Friedrich Wilhelm (1826)

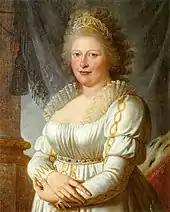
Queen Charlotte.

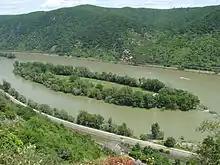
Das wilde Gefähr is top left of the island

In August 1825 the NSM had launched , with which NSM demonstrated the possibilities of steam navigation south of Cologne. On 17 October 1825 "De Rijn" was renamed "Friedrich Wilhelm", in Dutch "Frederik Wilhelm". This later led to much confusion when our "Friedrich Wilhelm" entered service. The step that is often missed, was that the permit to rename "De Rijn" to "Friedrich Wilhelm" allowed PRDG to transfer the name to the first ship she would put into service. Therefore, "De Rijn" got her old name back someday between the launch of our "Friedrich Wilhelm" in April 1826 and her commissioning in May 1827.